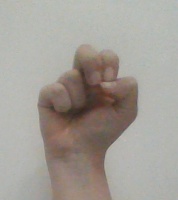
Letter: gaaf